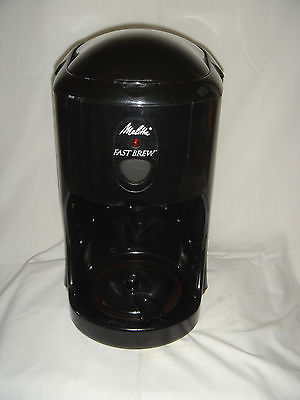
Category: coffee maker